Montura, Florida

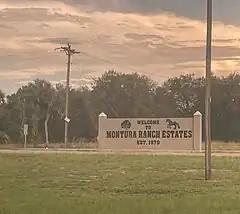
Montura's welcome sign

In Montura Ranch Estates (includes the majority of Montura) there’s the Montura Ranch Estates Clubhouse at 255 N. Hacienda St. The clubhouse has 2 playgrounds (one for toddlers, one for kids 8-12), a soccer field, a swing set, and a volleyball court all open from 10:00 AM – 6:00 PM (EST). It also has 2 basketball courts, a soccer field, and a baseball field open all hours.